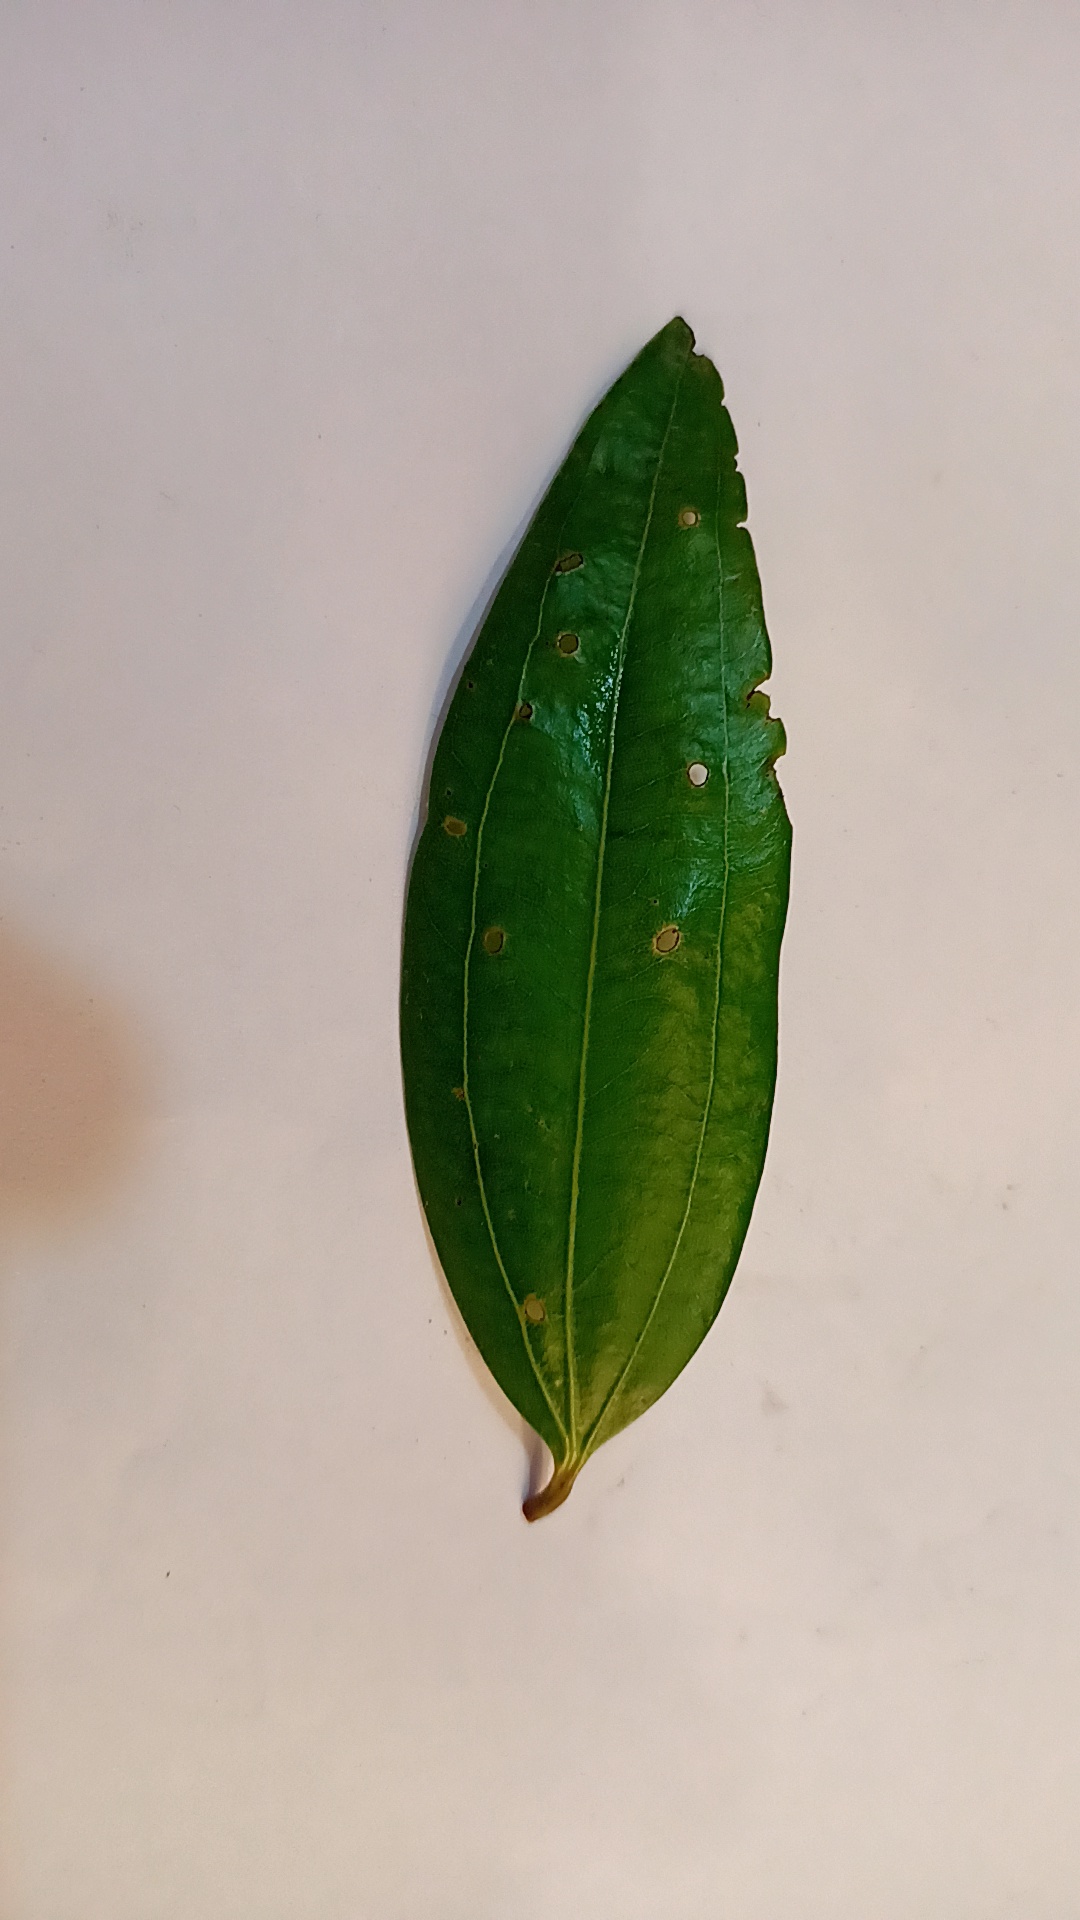
Label: Disease